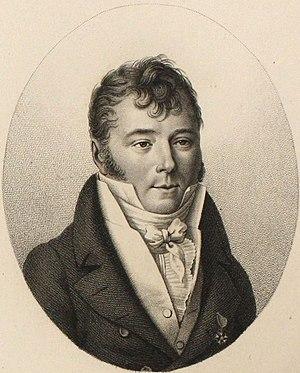
Jacques Laffitte
Jacques Laffitte est un banquier et homme d'État français né à Bayonne le 24 octobre 1767 et mort à Paris le 26 mai 1844.